Shadan Institute of Medical Sciences

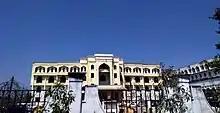
Shadan Institute of Medical Sciences

Shadan Institute of Medical Sciences is a medical college in Rangareddy, Hyderabad, Telangana. The institute with 150 medical seats is attached to an 800-bedded Multi speciality hospital for world class clinical training of its students as per the Medical Council of India. The college is currently affiliated to the KNR University of Health Sciences, Warangal, Telangana and is recognized by the Government of India.